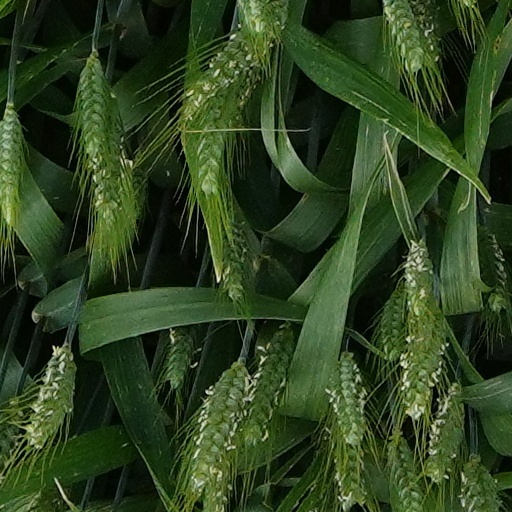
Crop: wheat